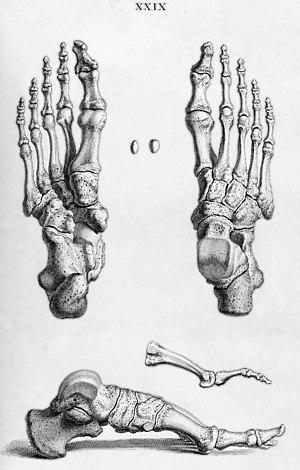
Le squelette humain est composé de 206 os constants à l'âge adulte et d'un nombre variable d'os surnuméraires en fonction des individus. Ces os sont supportés et étayés par des ligaments, tendons, muscles, fascias et du cartilage, formant l'appareil locomoteur. Le fœtus a un squelette cartilagineux dont l'ossification débute avant la naissance et continue jusqu'à l'âge adulte.